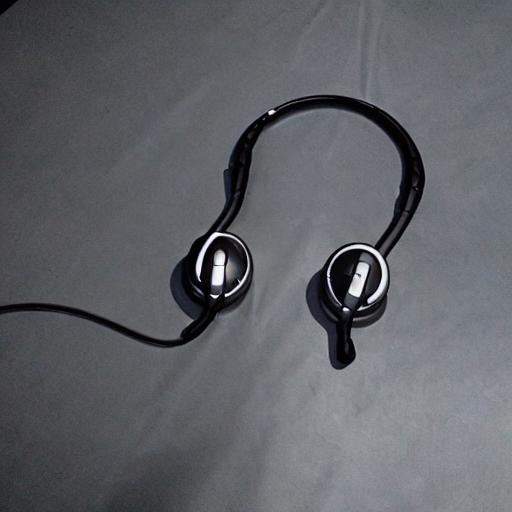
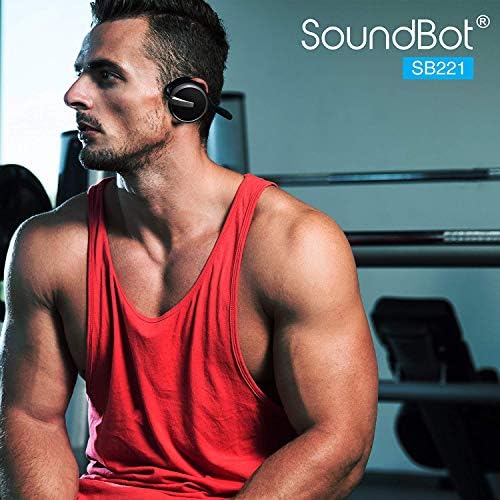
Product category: headphones
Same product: no